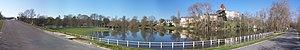
Panoramique d'un Château du XVIIe siècle, situé à Bourg-Charente et aujourd'hui propriété de la Maison Marnier-Lapostolle, créé avec Hugin et GIMP à partir de photographies personnelles.
Bourg-Charente est une commune du Sud-Ouest de la France située dans le département de la Charente.